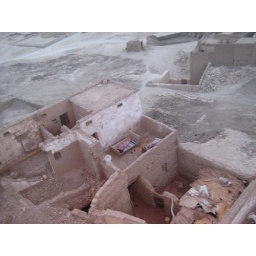
As the balloon went over the guy in the house with no roof was woken up by the sound of the burners.